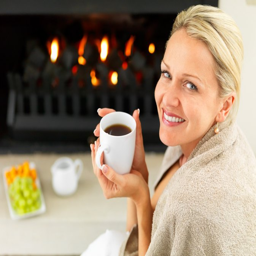
what are the benefits of coffee for skin care ?